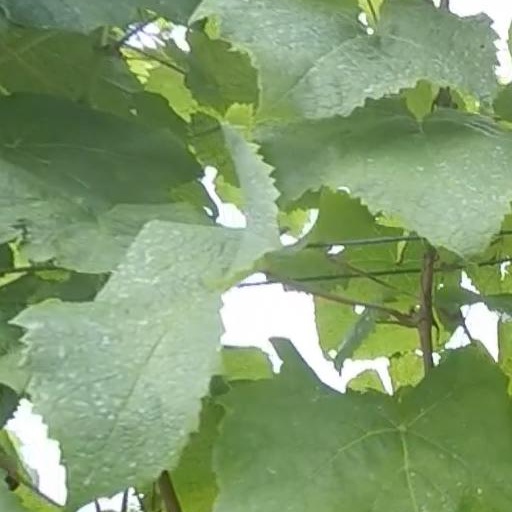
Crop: grape